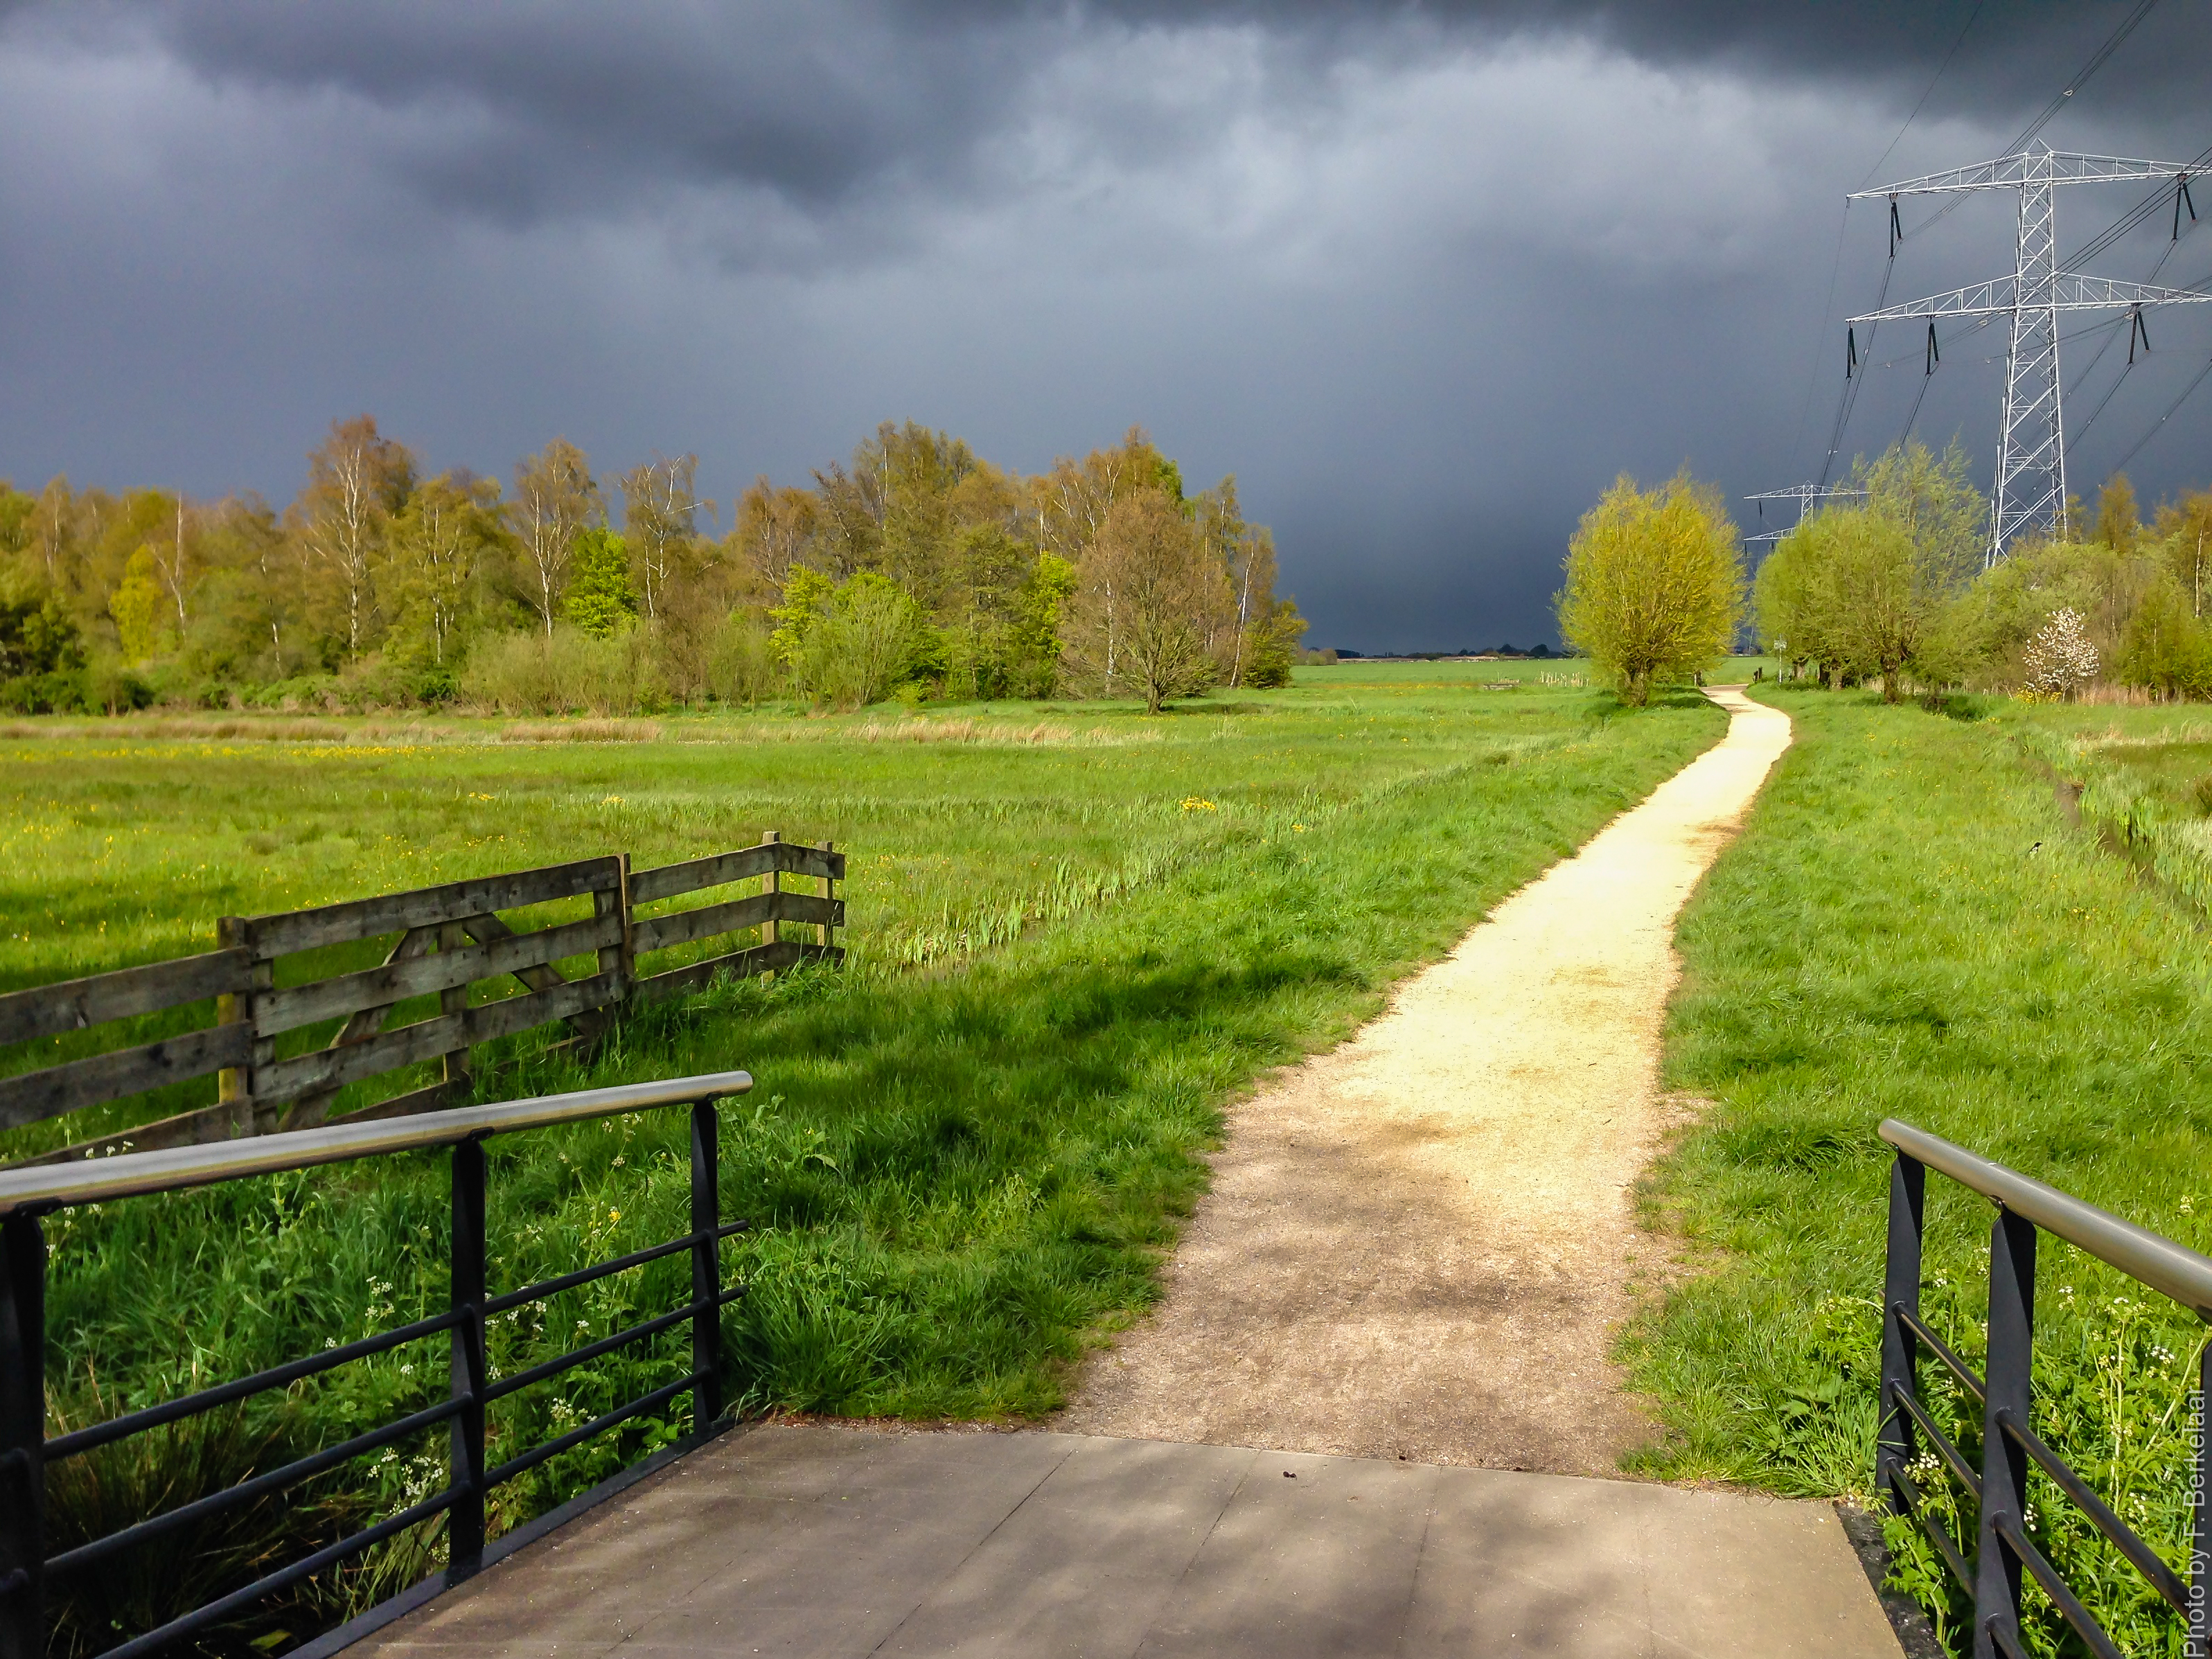
landscape, tree, nature, grass, field, farm, lawn, meadow, prairie, hill, green, pasture, autumn, agriculture, waterway, nederland, zuidholland, grassland, landschaft, twop, habitat, iphone5, landschap, natuur, nl, haastrecht, polderstein, gemeentekrimpenerwaard, steinsegroen, rural area